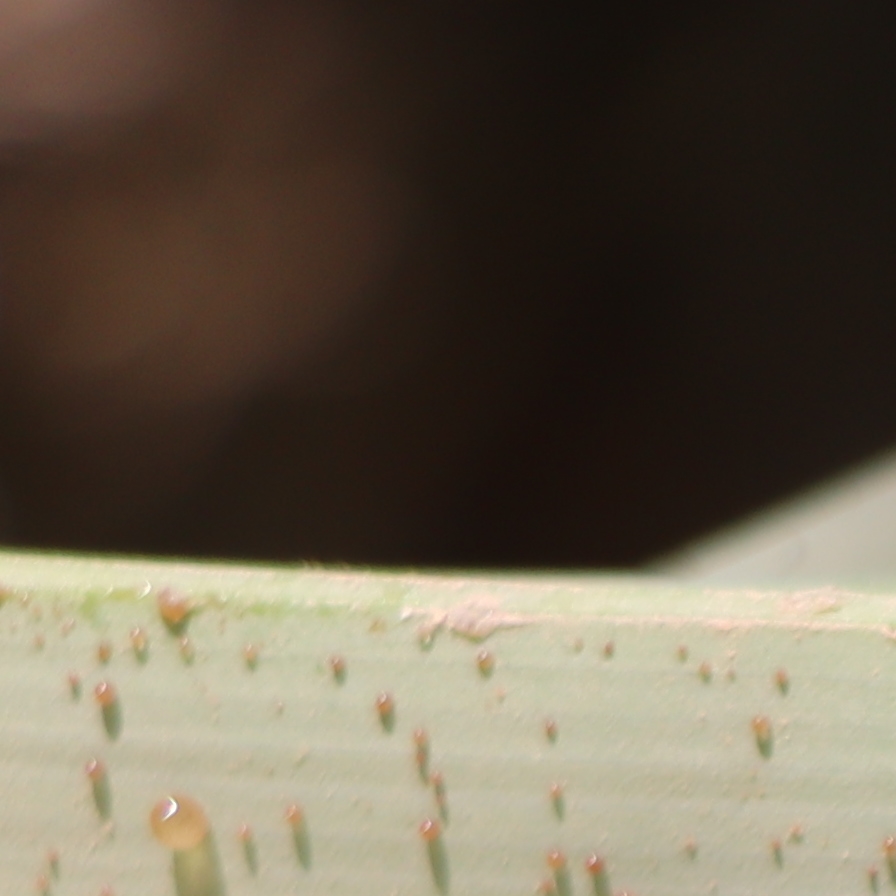
Label: Honey